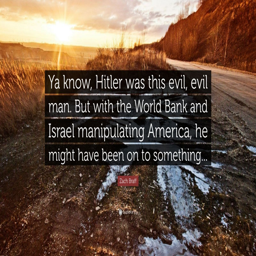
person know , military commander was this evil , evil man .